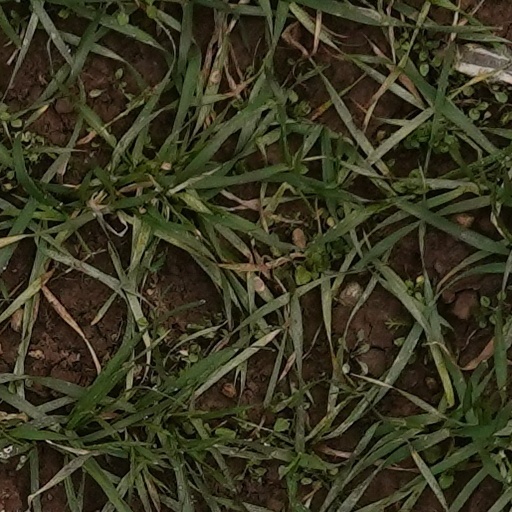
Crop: wheat